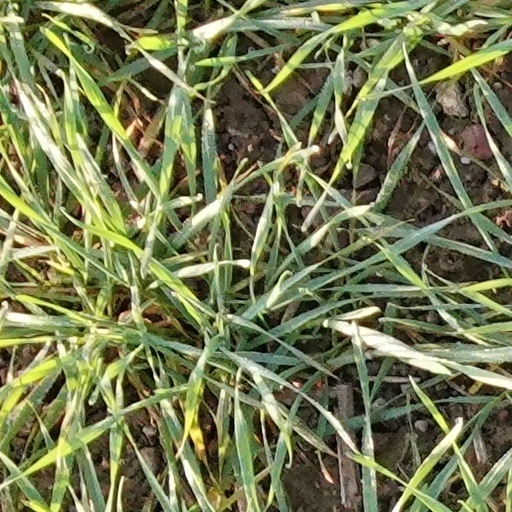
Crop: wheat